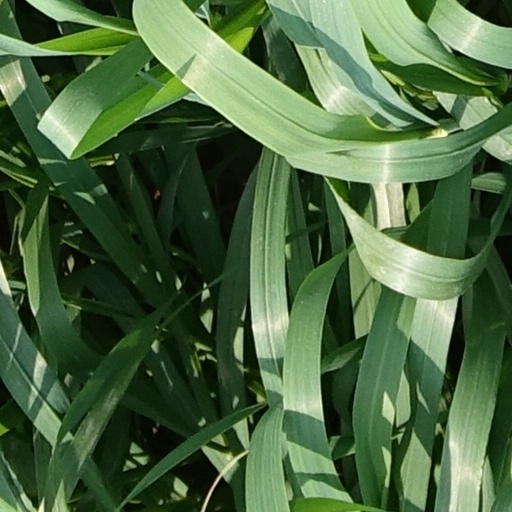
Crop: wheat